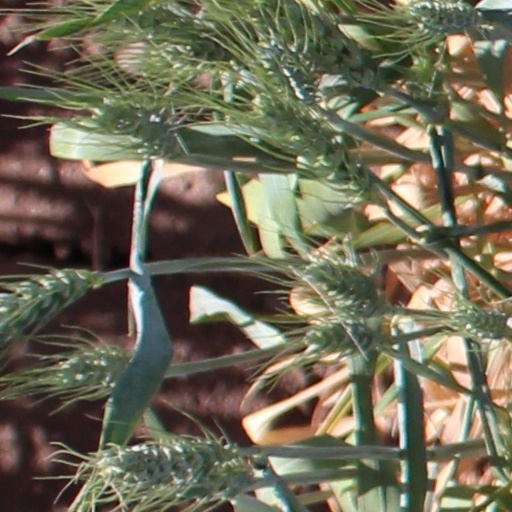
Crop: wheat